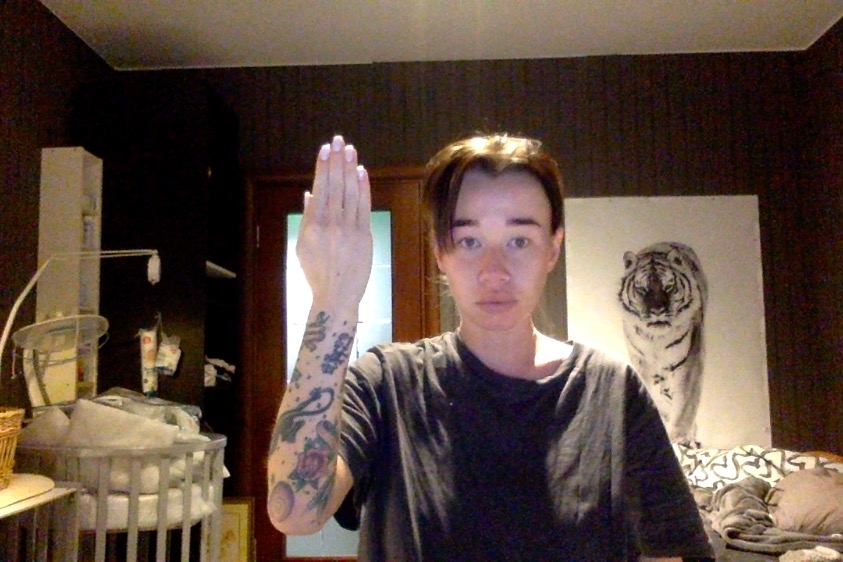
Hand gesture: stop_inverted